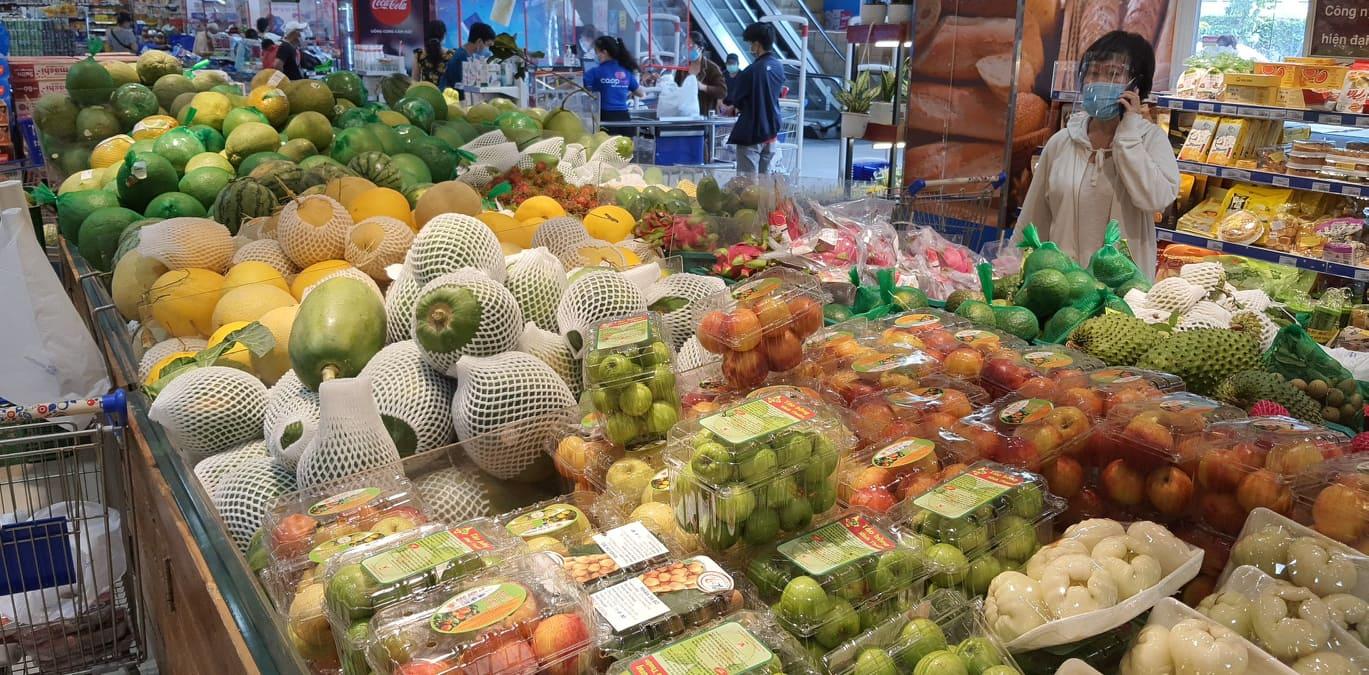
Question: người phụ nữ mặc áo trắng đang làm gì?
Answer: đang nghe điện thoại